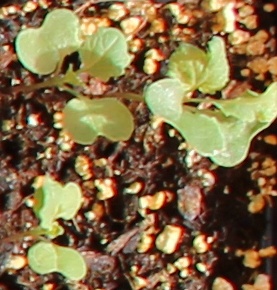
Label: Canola